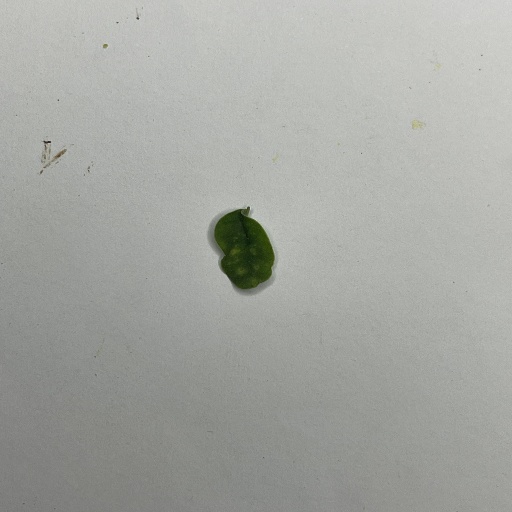
Species: Sojina
Leaf condition: Bacterial Spot